Celia (1989 film)

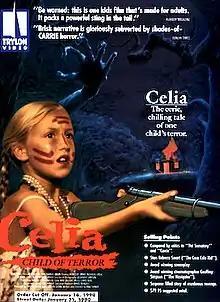
Promotional advertisement

Celia (also known as Celia: Child of Terror) is a 1989 Australian horror drama film written and directed by Ann Turner, and starring Rebecca Smart, Nicholas Eadie, Victoria Longley, and Mary-Anne Fahey. Set in 1957, the film centres on an imaginative young girl growing up on the outskirts of Melbourne during the Red Scare, whose fantastical view of the world around her brings about grim results.